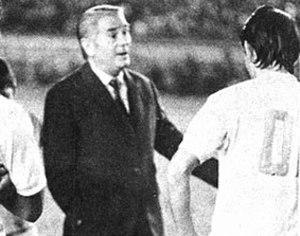
Le Club Atlético Peñarol est un club omnisports uruguayen basé à Montevideo. Il est particulièrement connu pour les succès de sa section football.
Roberto Scarone Rivera, né le 16 juillet 1917 et mort le 25 avril 1994 à Montevideo, est un joueur et entraîneur de football uruguayen. Il est le frère d'Héctor Scarone, un des plus grands joueurs de football d'avant-guerre.